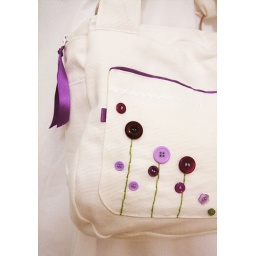
Simple white bag with violet buttons to decorate the pocket in the front